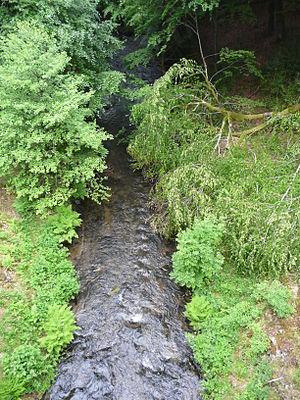
La Clidane, en aval du pont de la route départementale 602, marque la limite entre les communes de Saint-Julien-Puy-Lavèze (à gauche) et Saint-Sulpice (à droite), Puy-de-Dôme, France.
La Clidane est un ruisseau français du département du Puy-de-Dôme, affluent du Chavanon et sous-affluent de la Dordogne.
Saint-Julien-Puy-Lavèze est une commune française, située dans le département du Puy-de-Dôme, en région Auvergne-Rhône-Alpes.